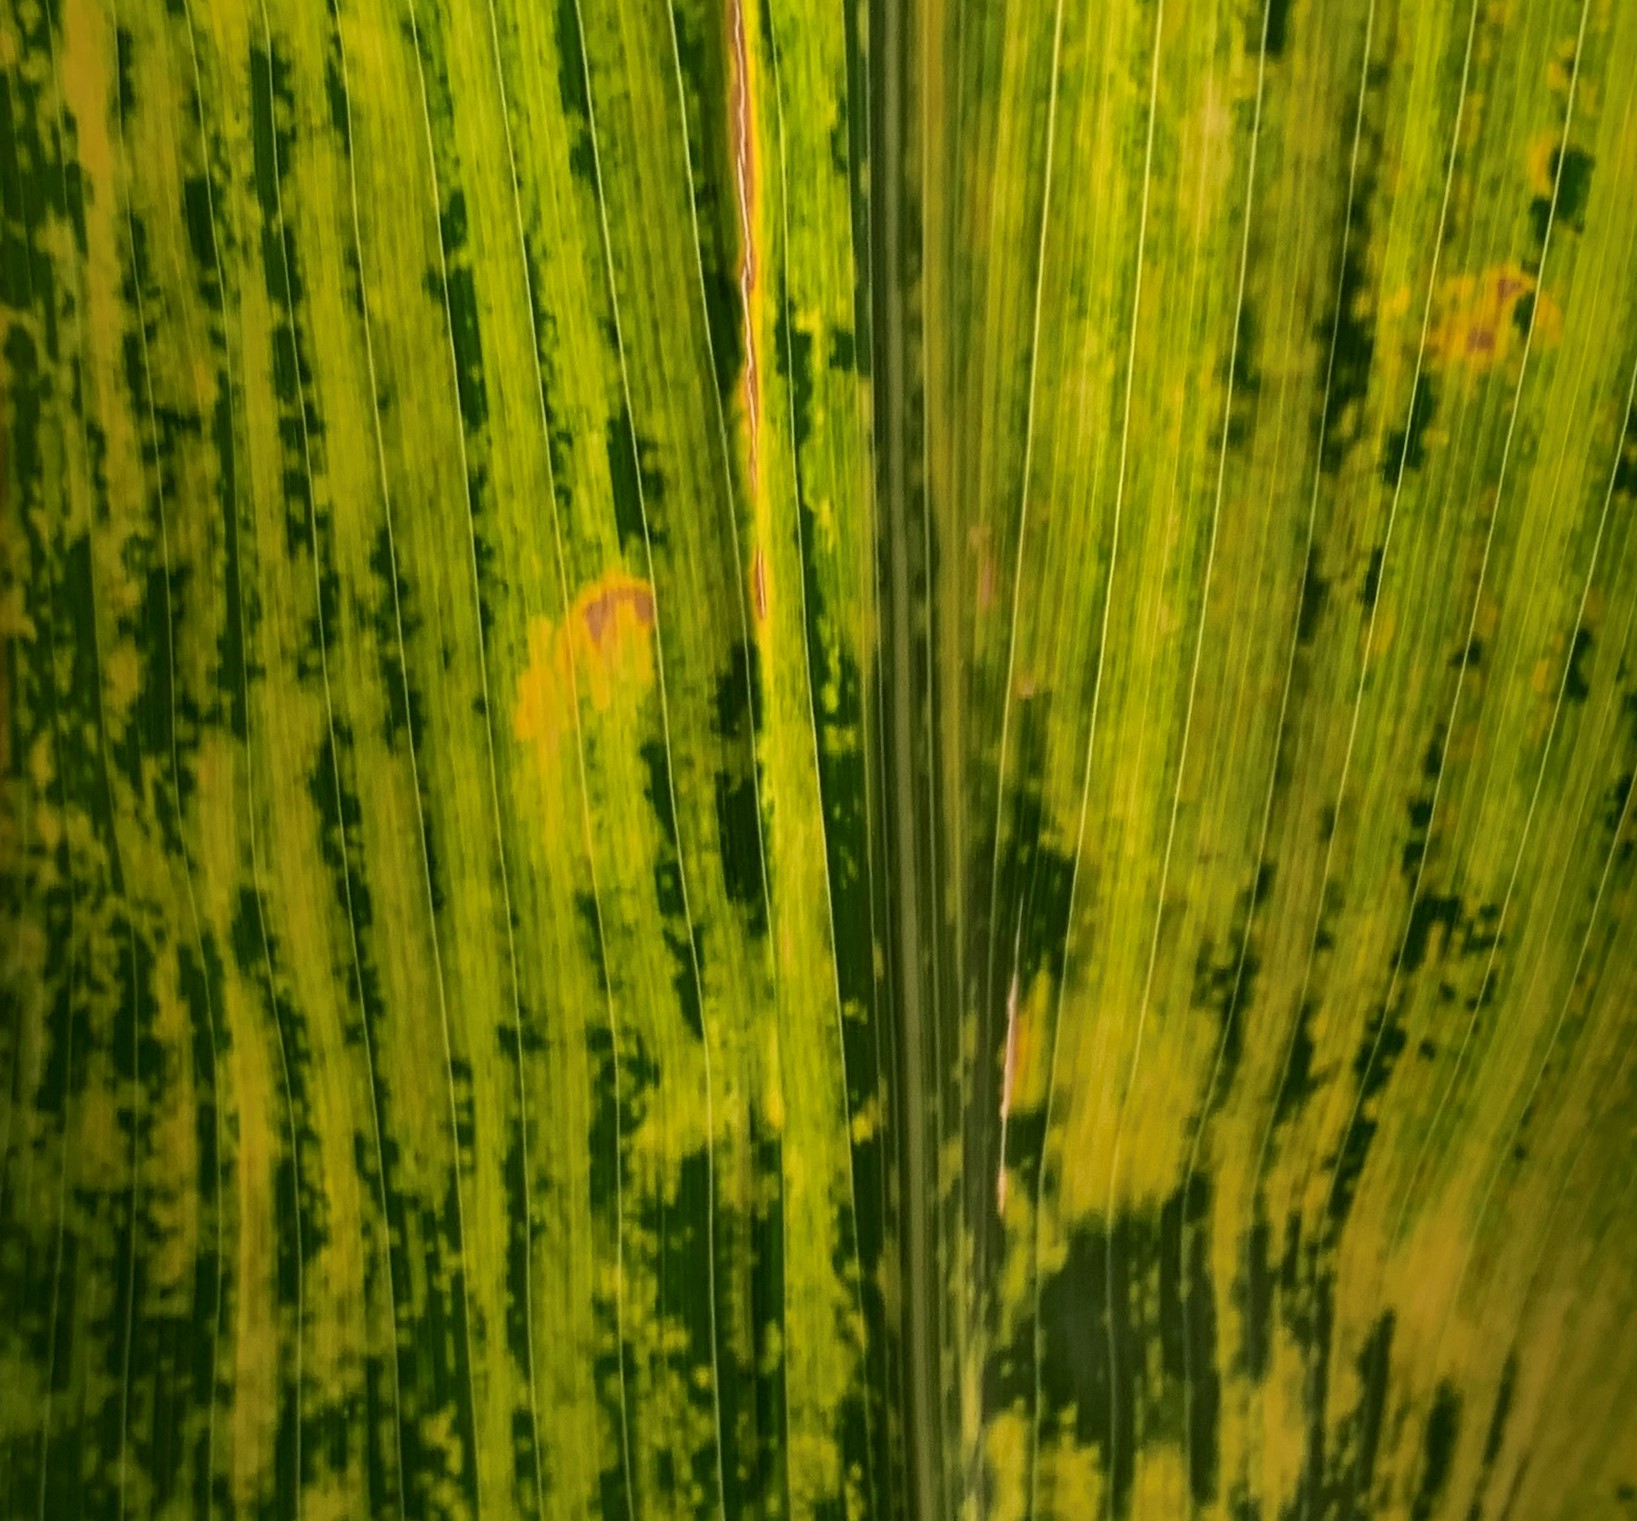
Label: MLN